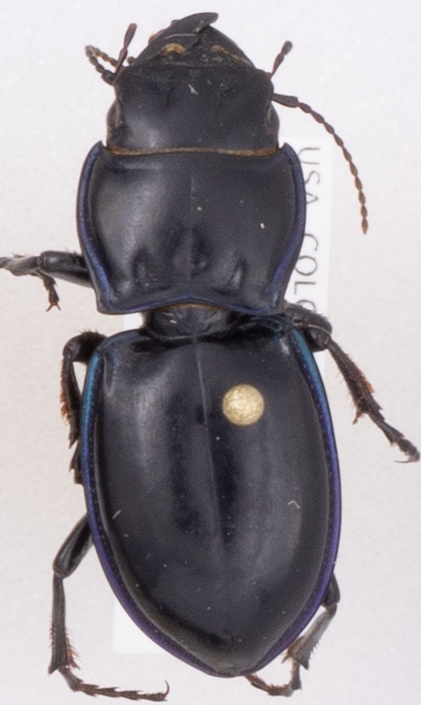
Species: Pasimachus elongatus
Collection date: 2018-07-12
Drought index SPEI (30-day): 0.792
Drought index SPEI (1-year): -0.33
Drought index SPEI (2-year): -0.418